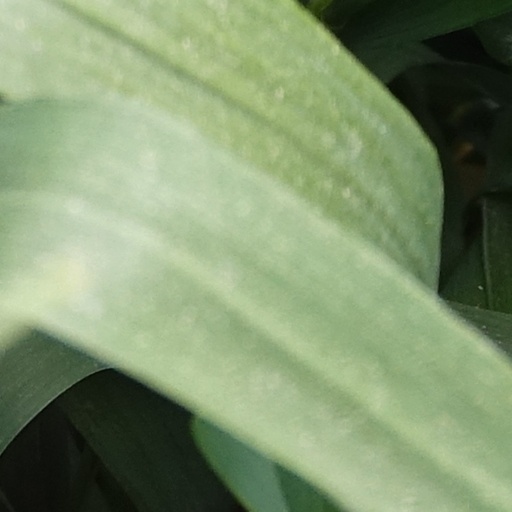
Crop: wheat